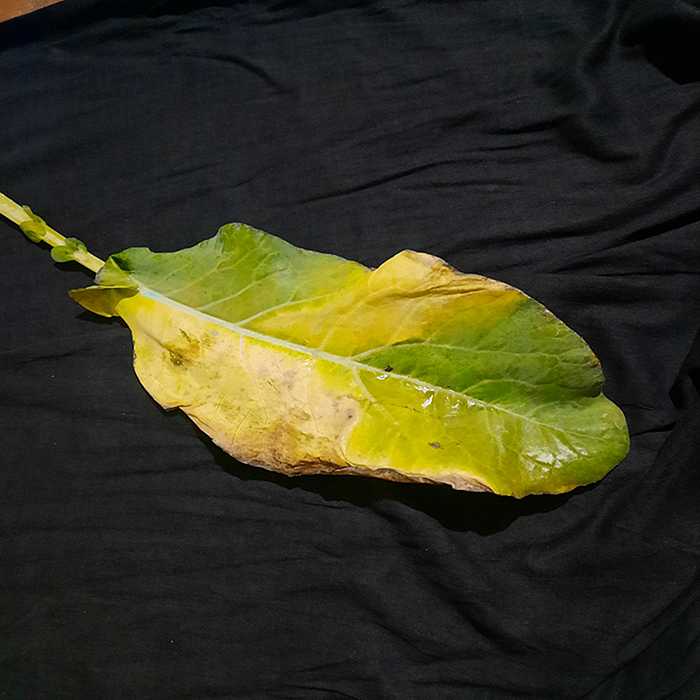
Plant: Cauliflower
Label: Black Rot